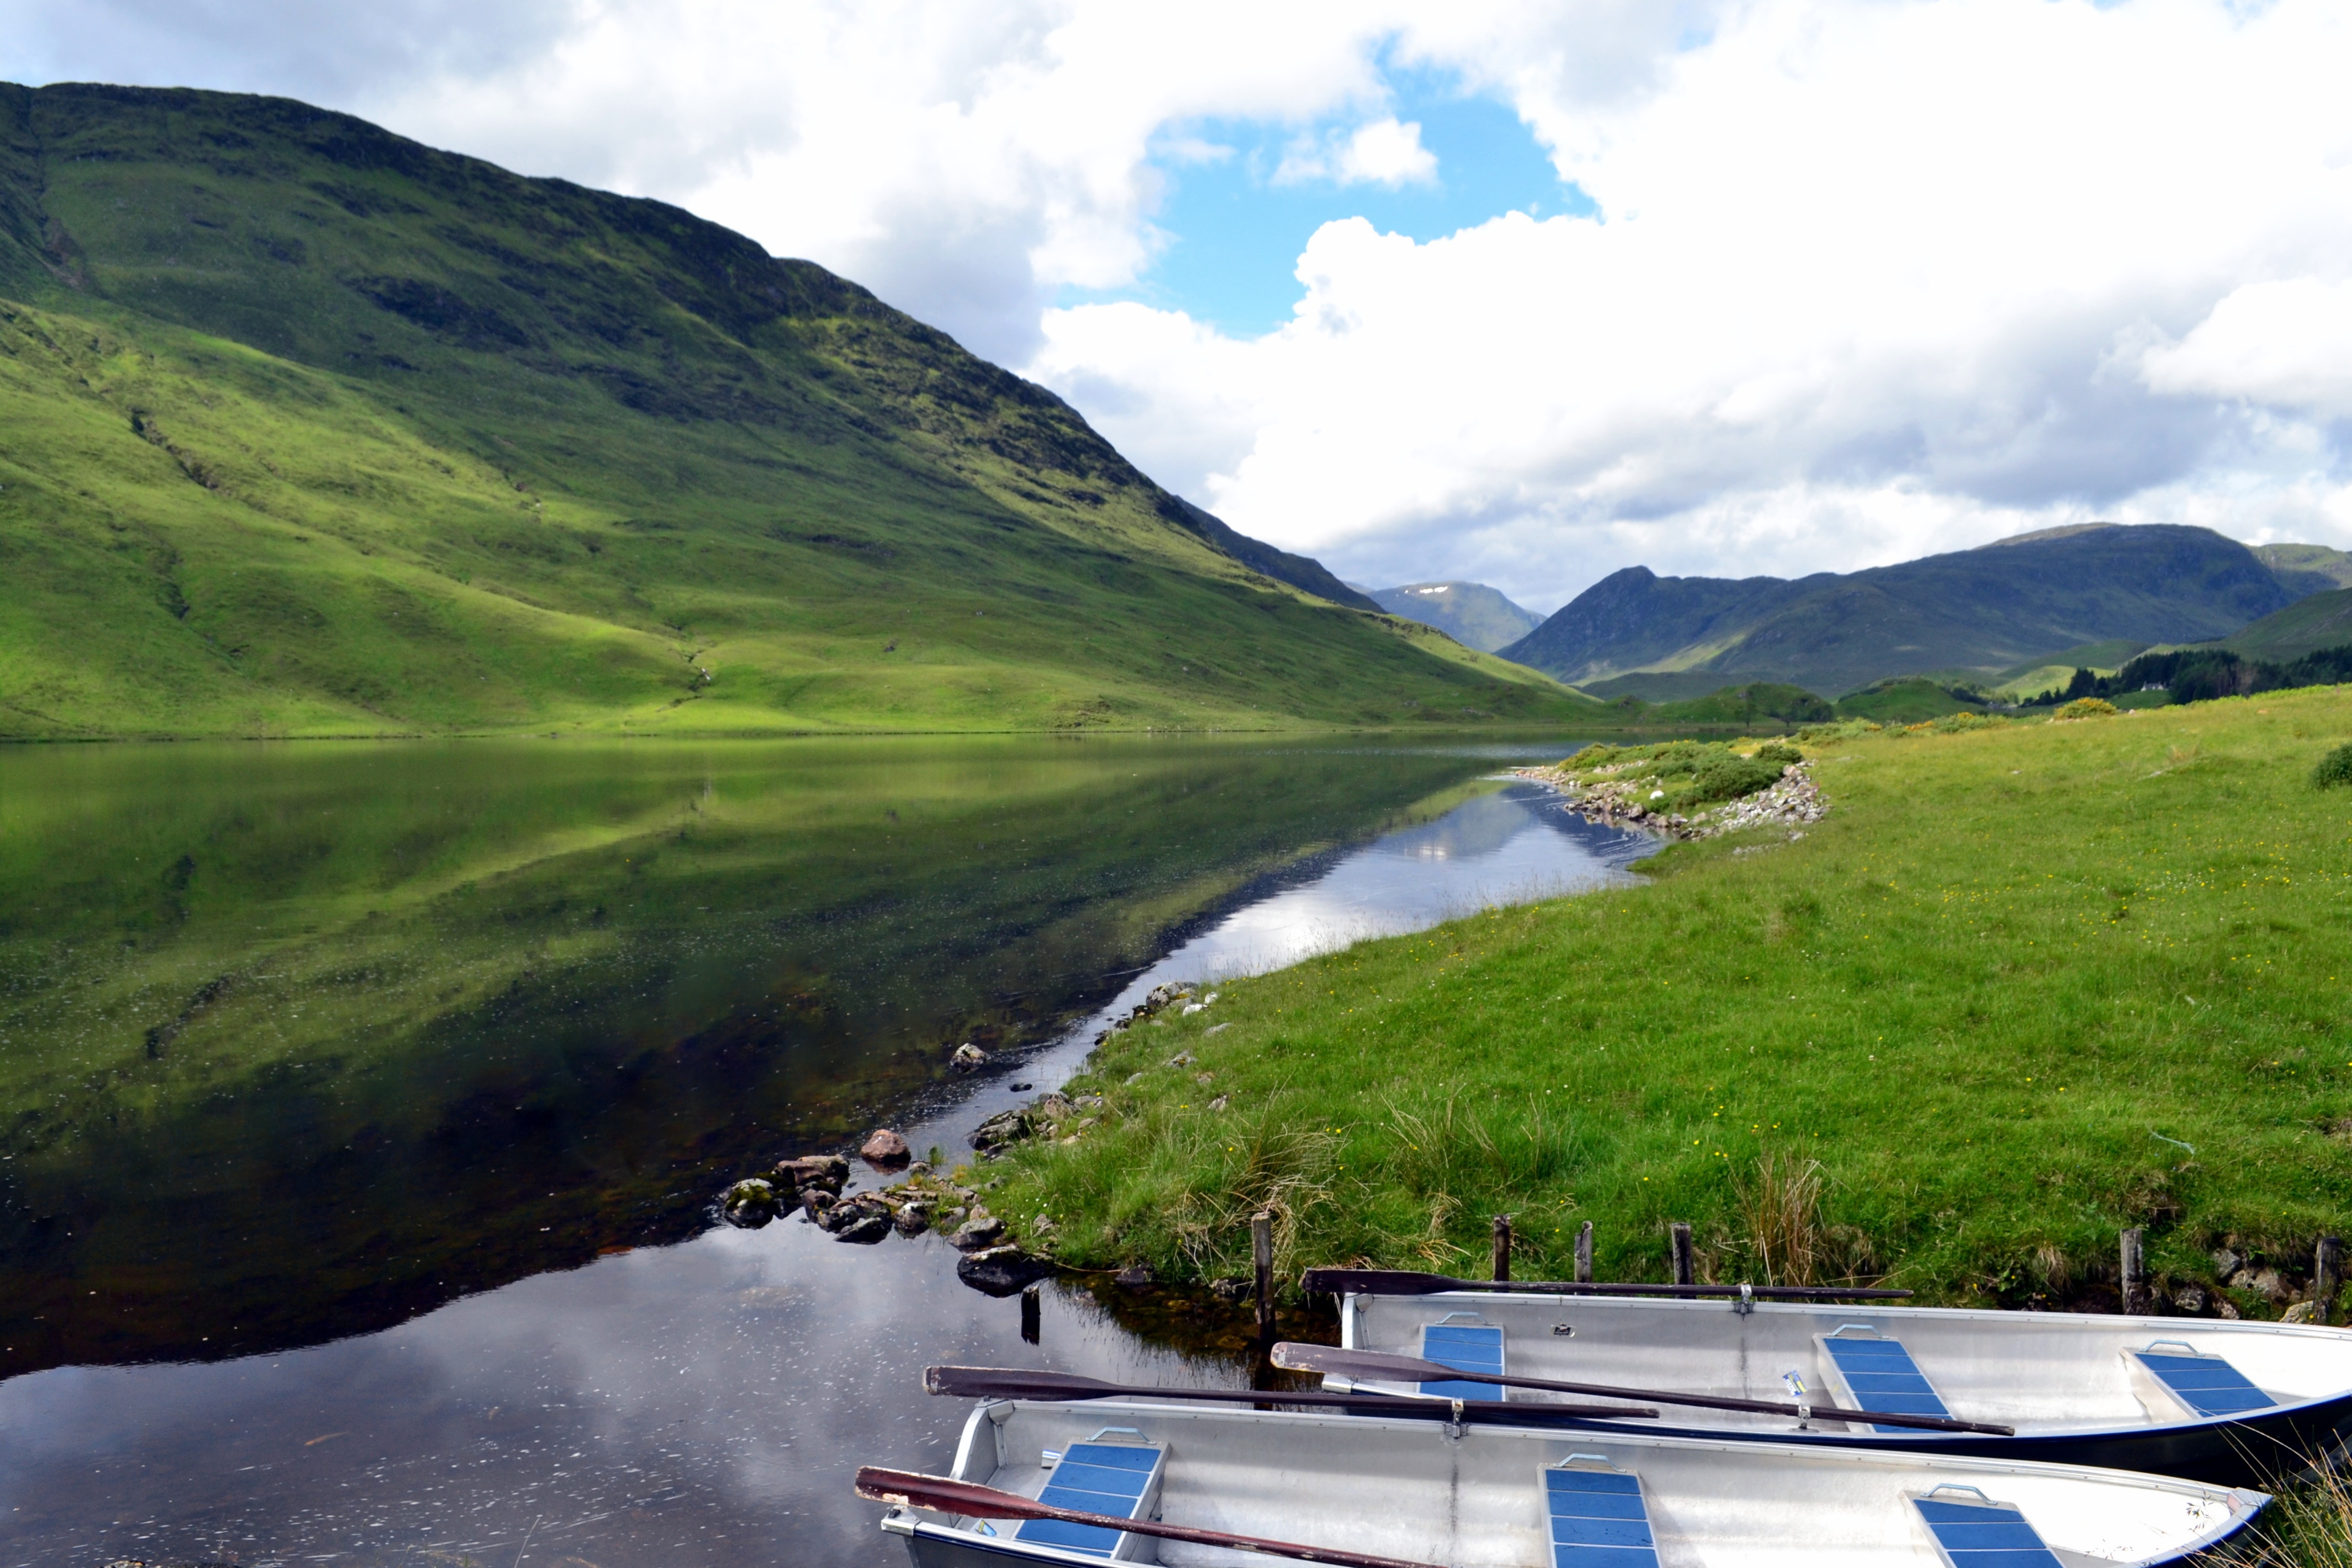
landscape, water, nature, mountain, cloud, sky, boat, lake, valley, mountain range, summer, tourist, travel, recreation, reflection, vehicle, scenic, scenery, blue, fjord, reservoir, tourism, lifestyle, leisure, highland, body of water, outdoors, uk, hills, alps, scotland, loch, glen, clouds sky, sky clouds, mountain pass, mountainous landforms, glacial landform